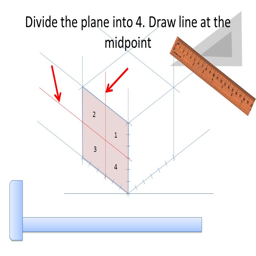
divide the plane into 4 .